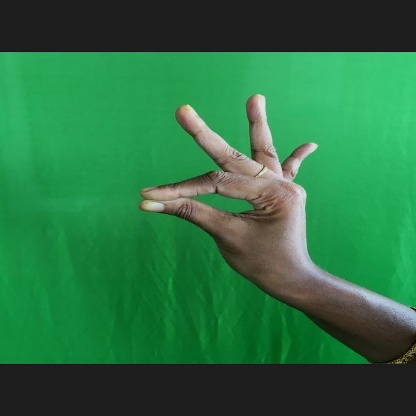
Mudra: Hamsasyam